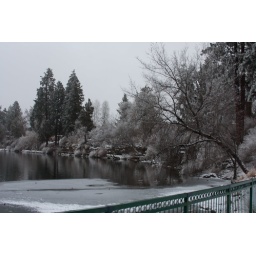
The Deschutes River runs under this green bridge at Drake Park.